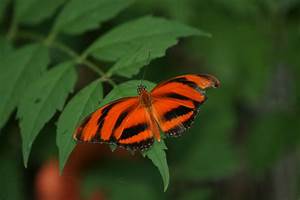
Label: farfalla